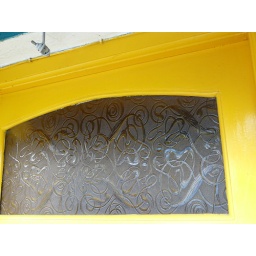
Close-up of glass on door in Sneem, Ring of Kerry